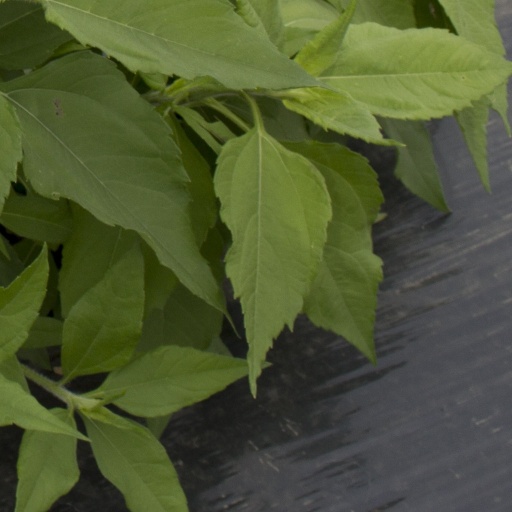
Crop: Jerusalem artichoke